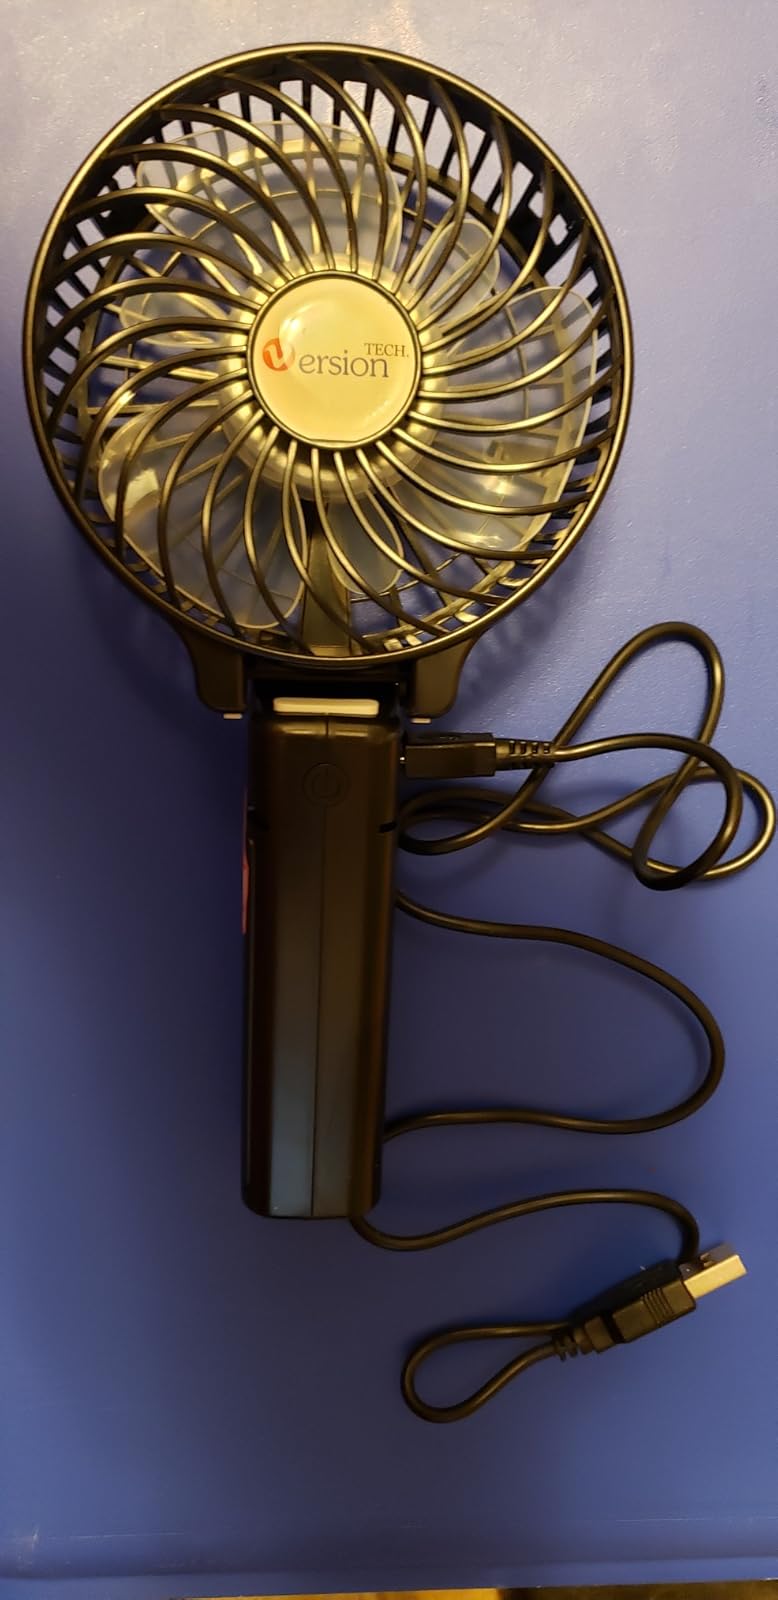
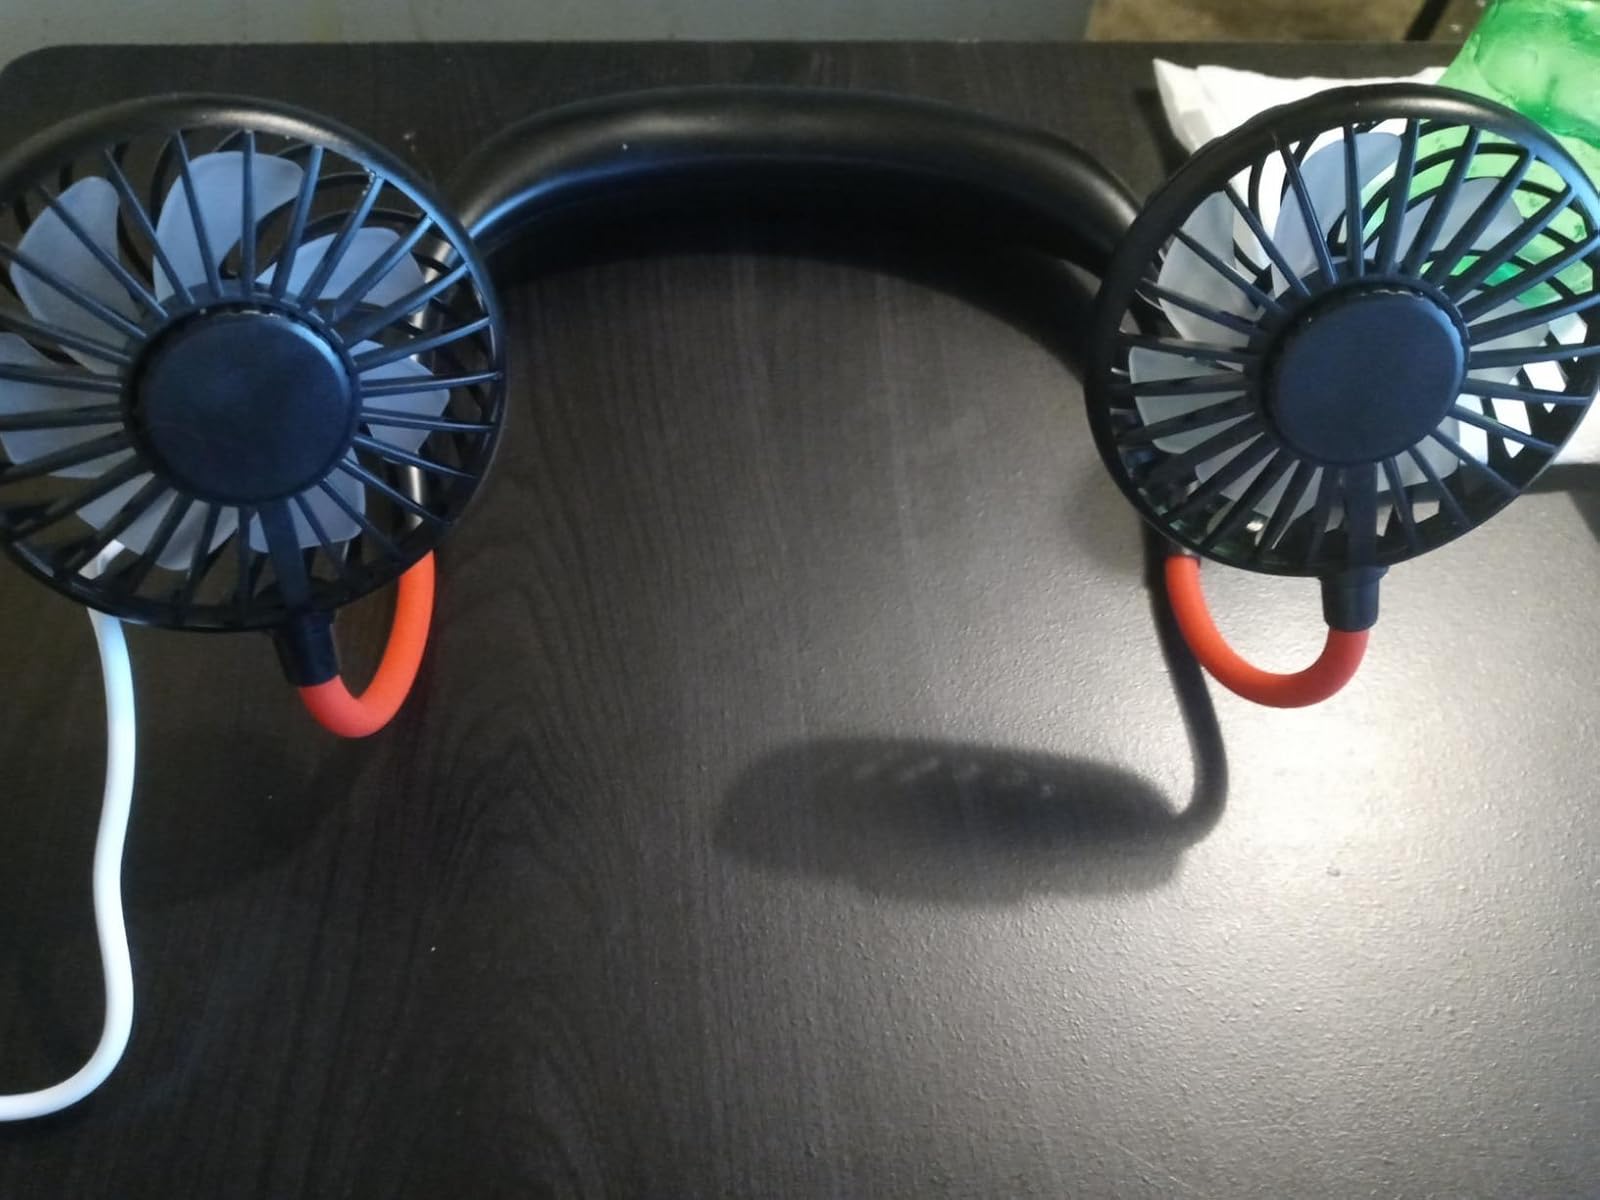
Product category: fan
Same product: no